Steve Sabella

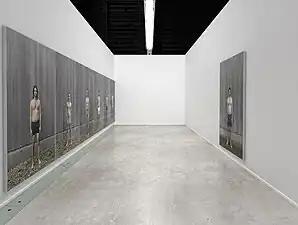
"Settlement - Six Israelis & One Palestinian" (2010) (installation view), at , Doha, Qatar

In the artist's monograph, Hubertus von Amelunxen wrote, ”Steve Sabella is a Palestinian, born in Jerusalem in 1975 … Although he still has the privilege of being able to return, he chose exile, and art teaches him to grasp exile in its distorting and destructive consequences, which leads to an existence that is marked by a driven search and borders on disintegration. His art is an art of understanding; it is poetic and suppresses neither expulsion nor salvation. It keeps to the path and forms a bridge — it is the bridge.”